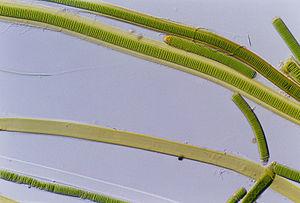
La notion d'algue filamenteuse est ambiguë car regroupant un vaste ensemble d'organismes autotrophes classés dans plusieurs embranchements.